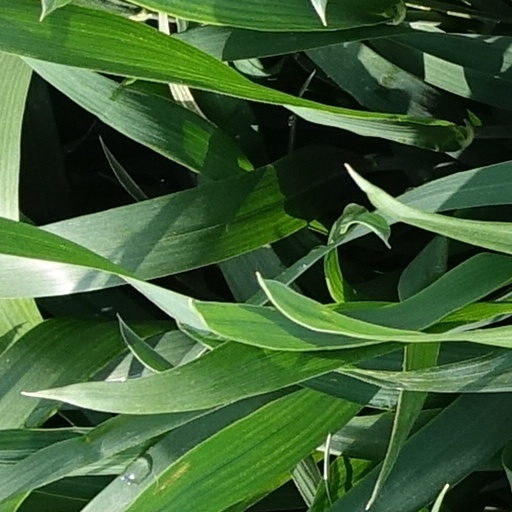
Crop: wheat